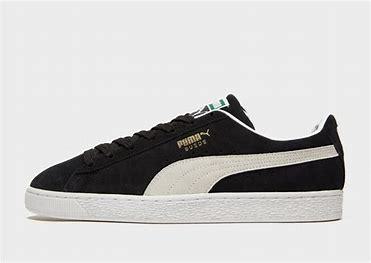
Brand: Puma
Model: Suede Classic